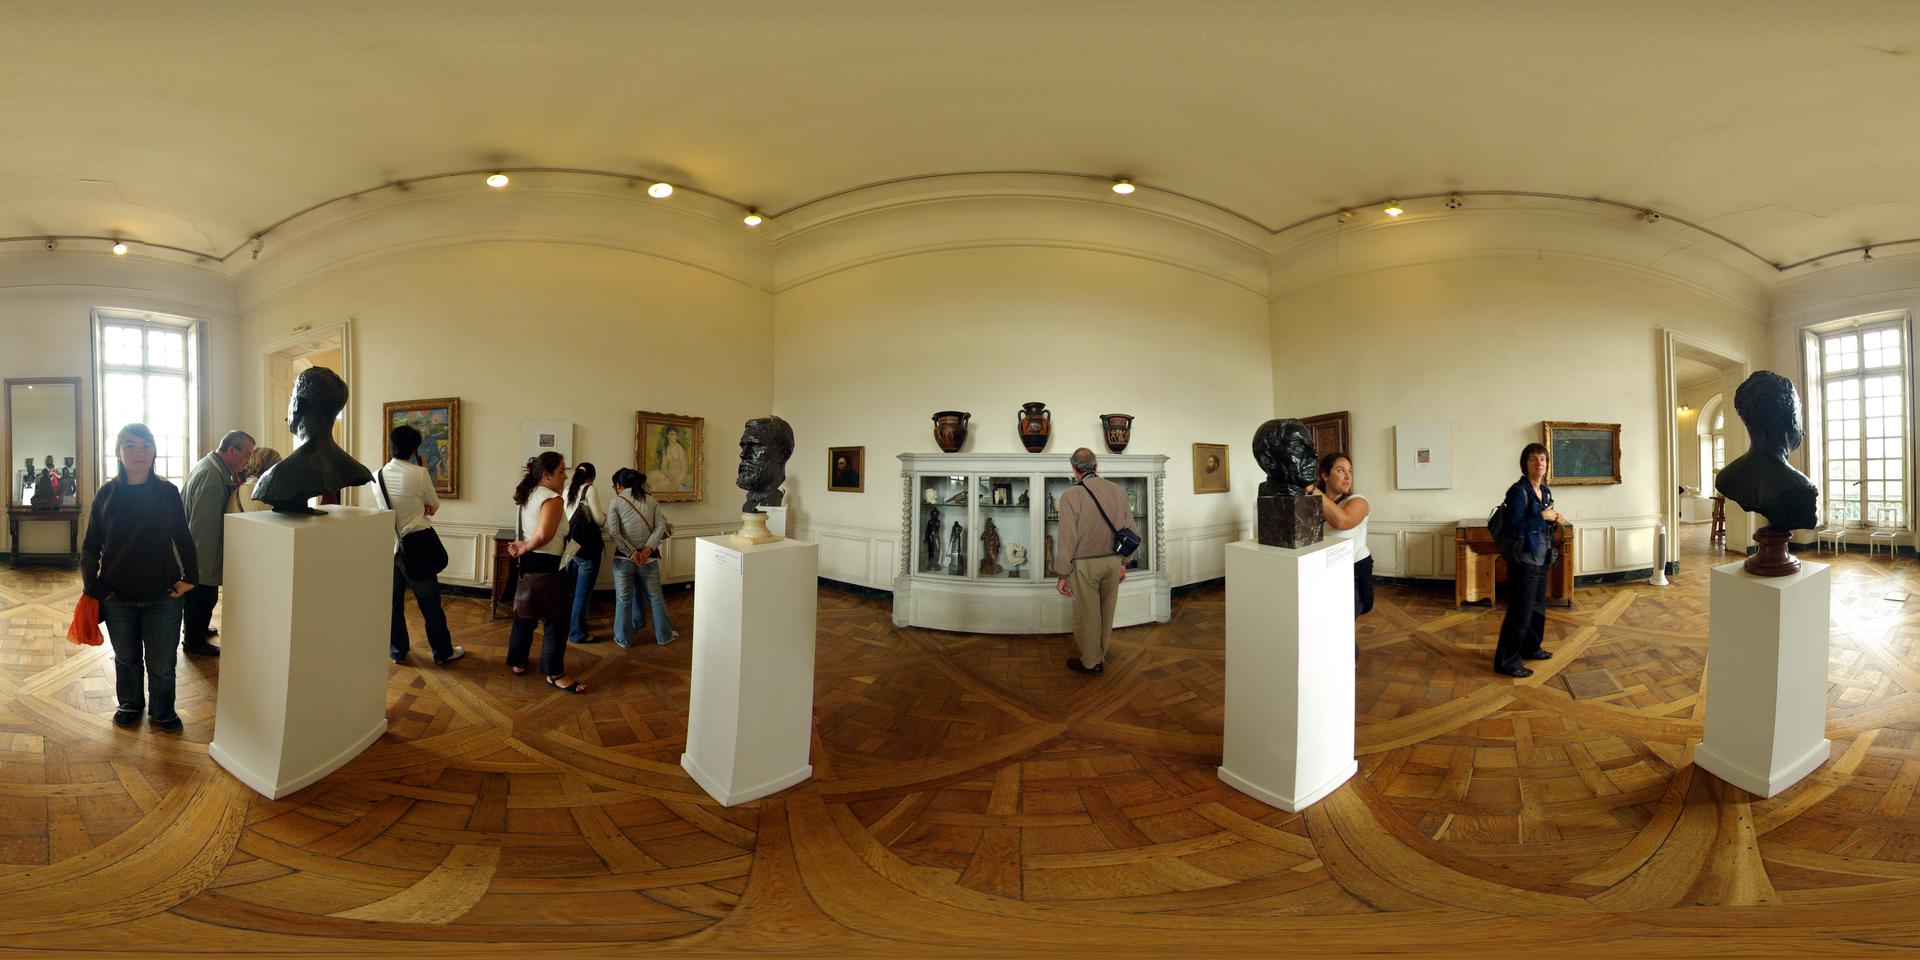
Referred object: the man wearing beige pants and a black shoulder bag

Referred object: Look straight ahead at the bust on the white pedestal

Referred object: the bust on the pedestal opposite the white display cabinet